Malicious (1995 film)

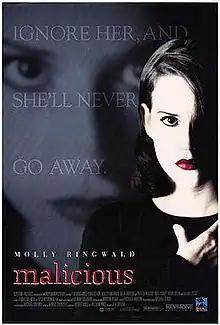
Video release poster

Malicious is a 1995 erotic thriller film starring Molly Ringwald and Patrick McGaw.